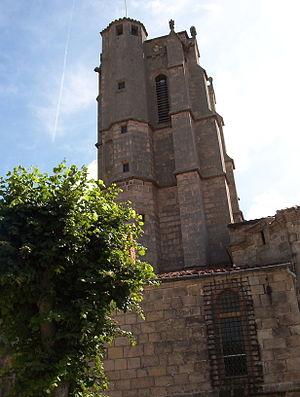
Saint-Bonnet-le-Château est une commune française située dans le département de la Loire, en région Auvergne-Rhône-Alpes, et faisant partie de Loire Forez Agglomération.